Ecluse Saint-Pierre

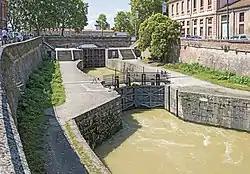
Écluse Saint-Pierre

The écluse Saint-Pierre is one of two locks on the Canal de Brienne. Also known as Garonne lock, in .